Sirius Autodrom

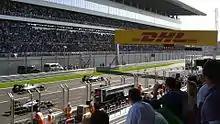
The start of the 2014 Russian Grand Prix

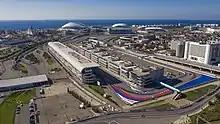
Aerial view of the Sochi Autodrome from the final corner

The circuit was the fifth-longest circuit on the 2021 Formula One calendar, behind Spa-Francorchamps in Belgium, Jeddah Corniche Circuit in Saudi Arabia, Baku City Circuit in Azerbaijan and Silverstone in the UK. The circuit is built around the Sochi Olympic Park, that is the coastal cluster of Olympic venues built for the 2014 Winter Olympics that have hosted competitions in ice hockey, speed skating, curling, figure skating, short track etc., and Fisht Olympic Stadium where Opening and Closing ceremonies were held. The surface was not laid until after the Closing Ceremony of the Olympics.